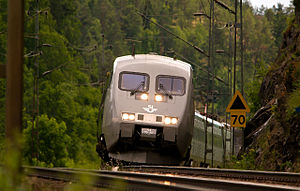
X 2000
Et X2-tog, der typisk benyttes på X 2000.
Der er få eller ingen kildehenvisninger i denne artikel. Du kan hjælpe ved at angive kilder til de påstande som fremføres i artiklen.